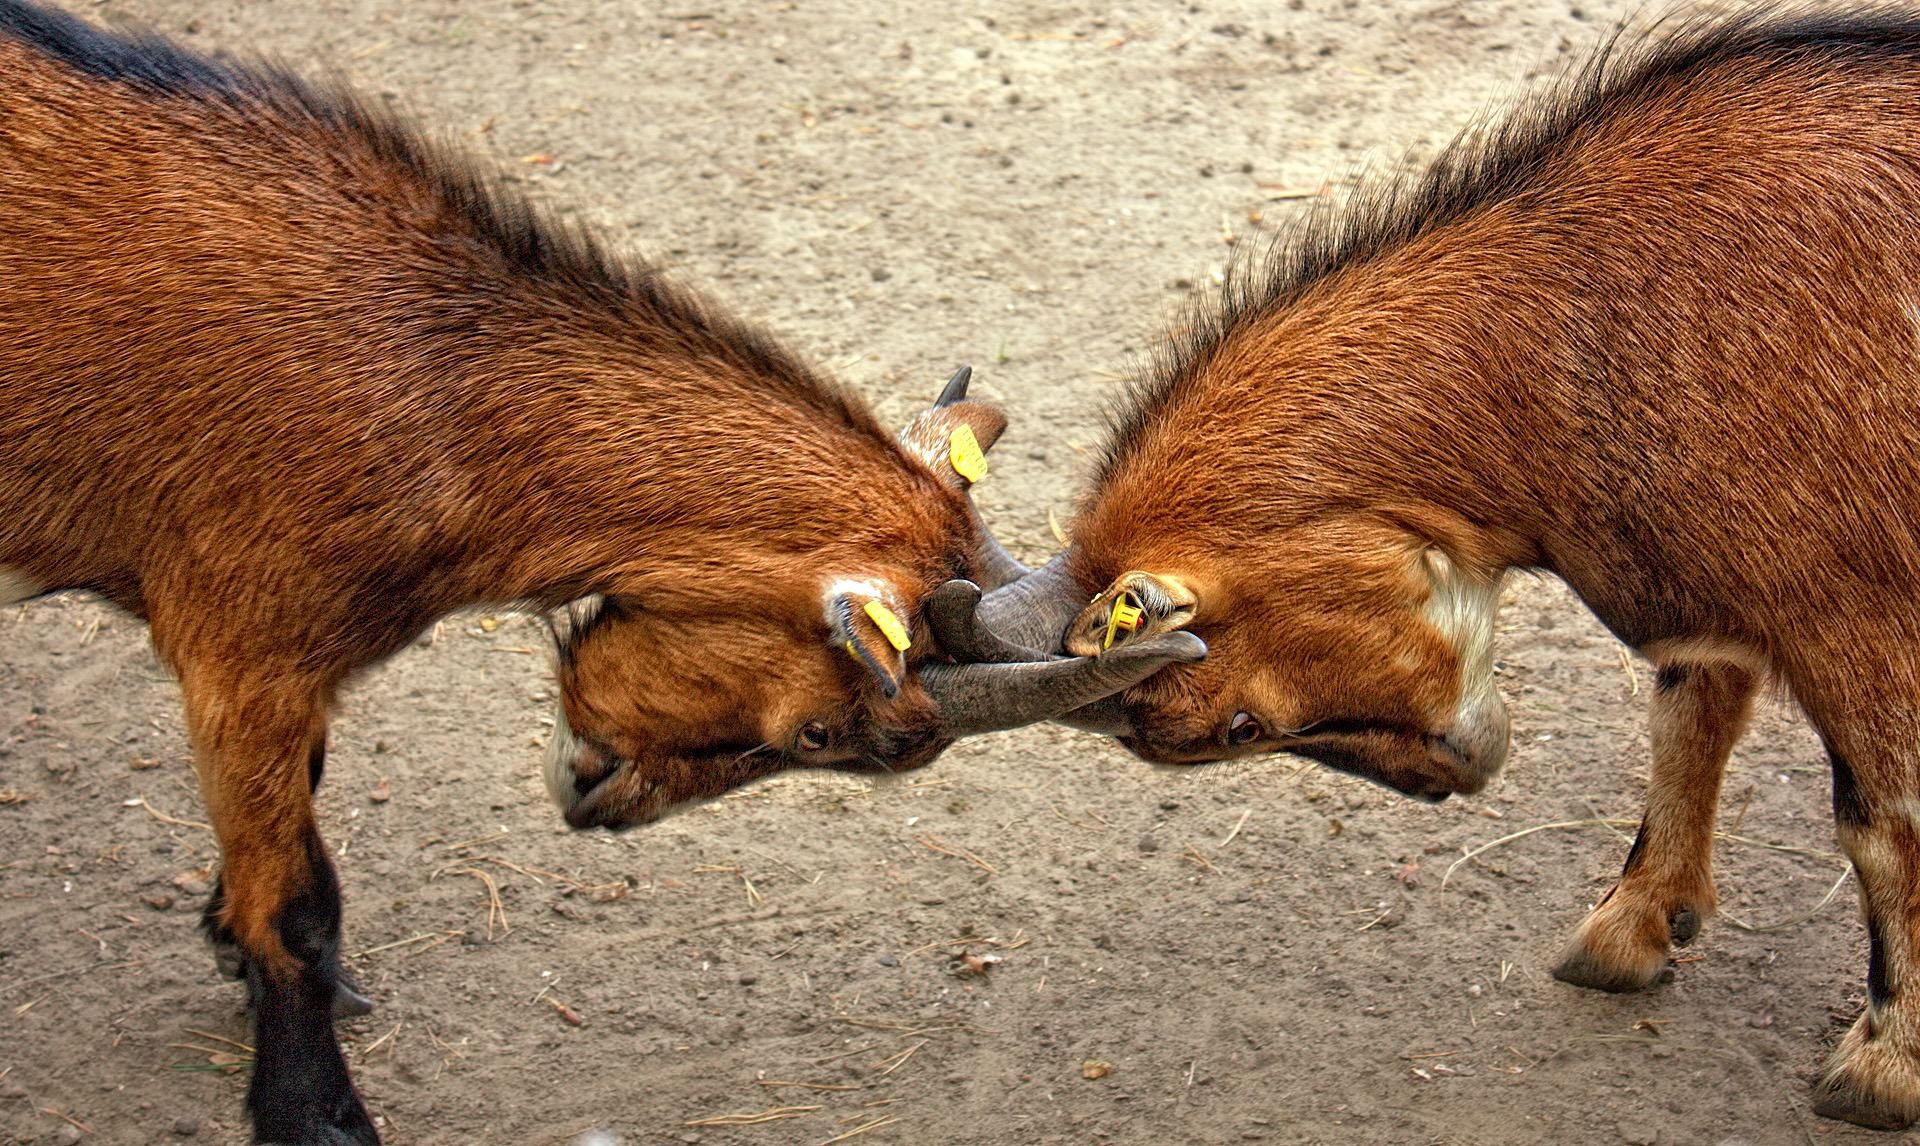
animal, wildlife, wild, goat, zoo, brown, mammal, box, fauna, fight, goats, vertebrate, collision, ruminant, paarhufer, artiodactyla, bock, horned, ruminantia, domestic goat, billy goat, capra, fighting stance, capra aegagrus hircus, bovidae, cattle like mammal, mustang horse, cow goat family